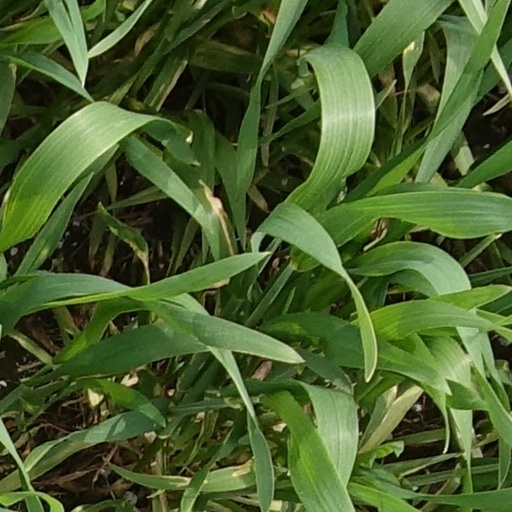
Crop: wheat